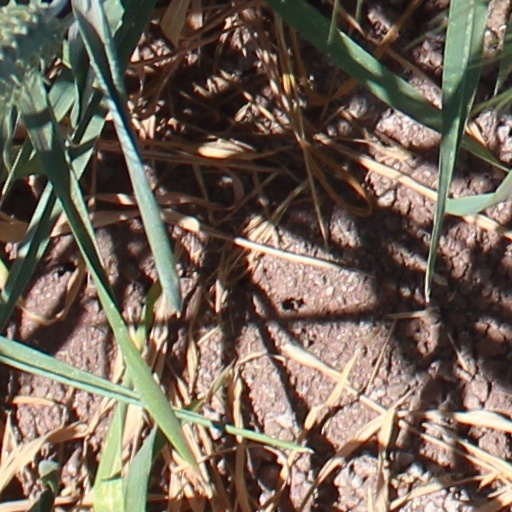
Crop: wheat